Mud Run (Green Creek tributary)

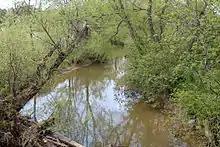
Mud Run looking upstream near the Kramer Covered Bridge No. 113

Mud Run begins in Greenwood Township on the western side of Bunker Hill. It flows south at first and after a short distance crosses Pennsylvania Route 254. The stream then turns southeast and flows into the Greenwood Valley. It then turns east and flows parallel to the southern edge of the valley for a number of miles, receiving several unnamed tributaries on the way. Near its mouth, the stream bends southeast and flows into Green Creek at the border between Greenwood Township and Orange Township.